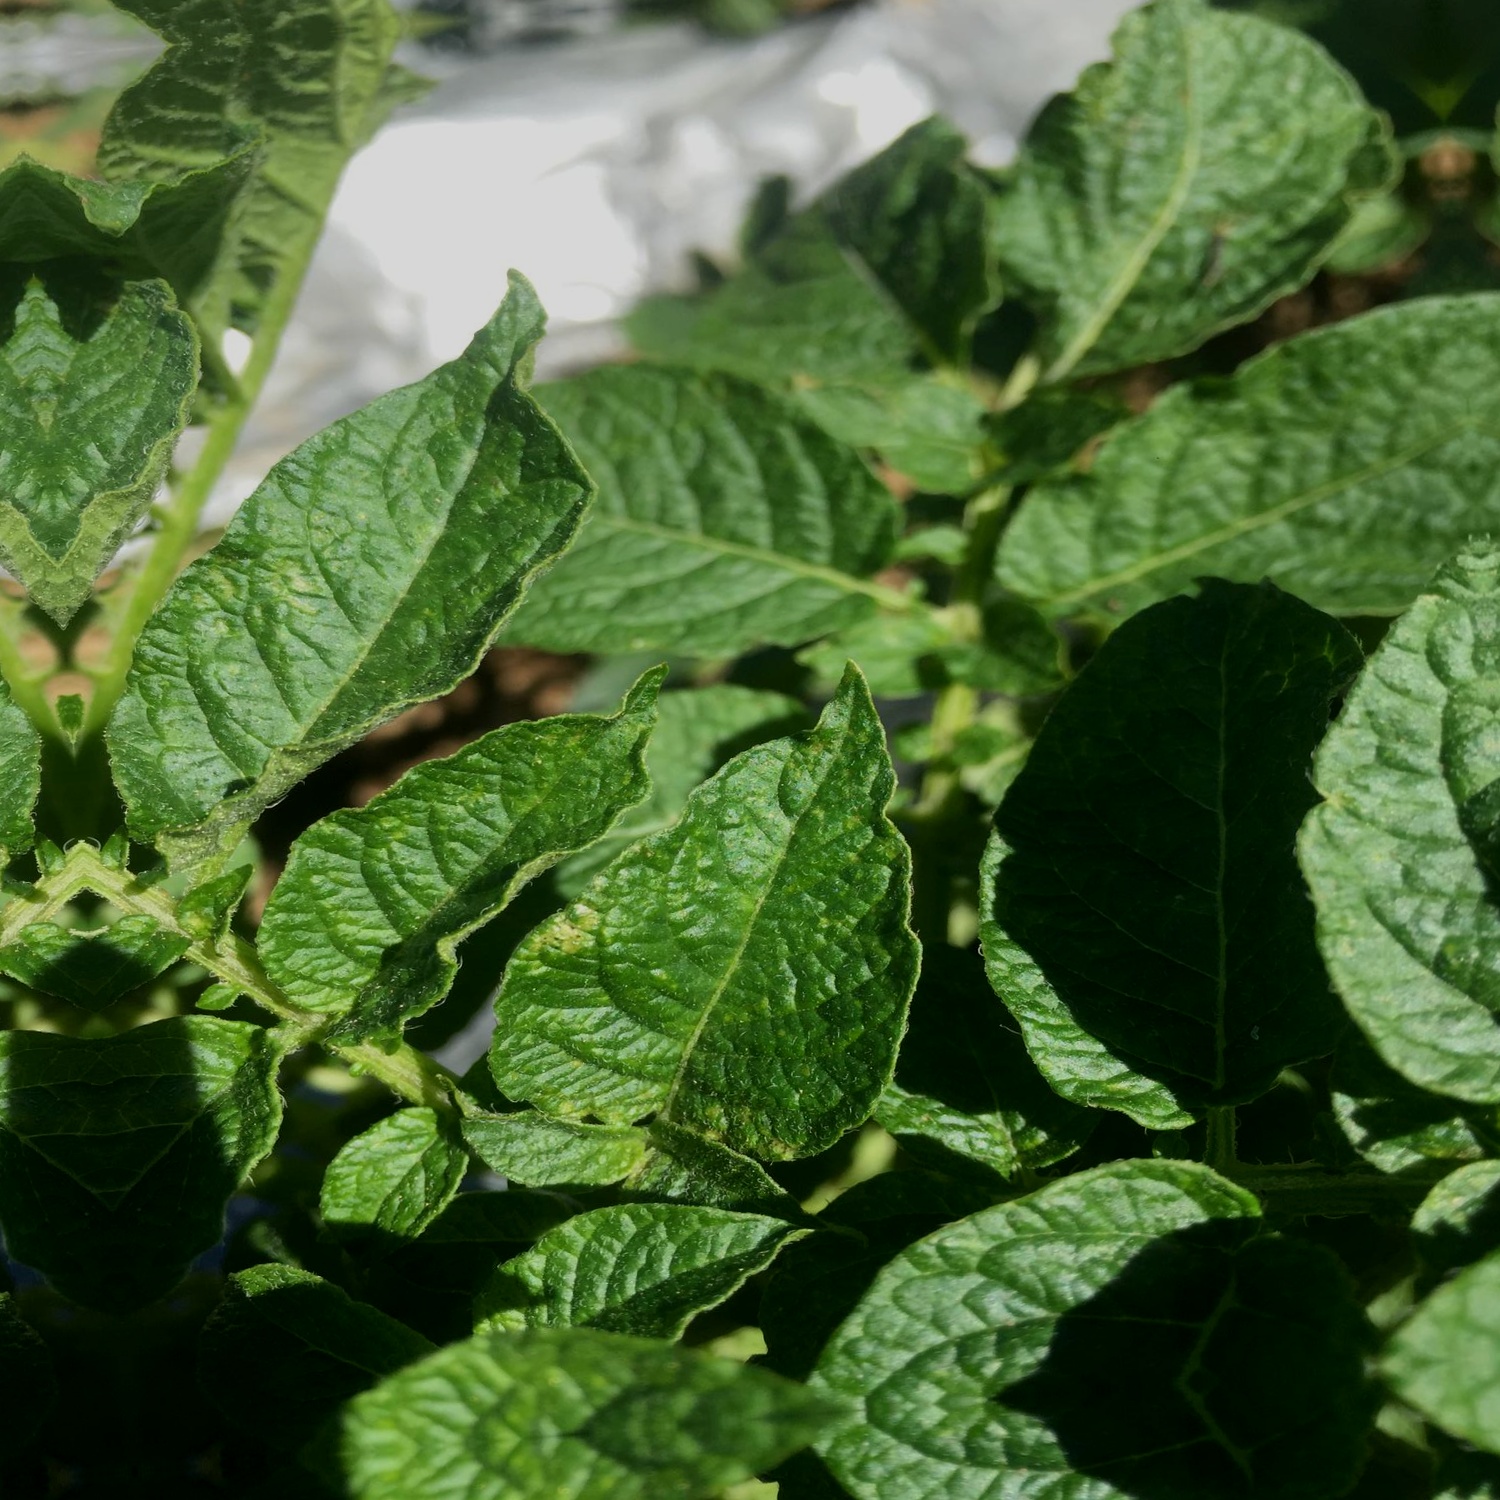
Etiqueta: Virus